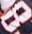
Number: 8